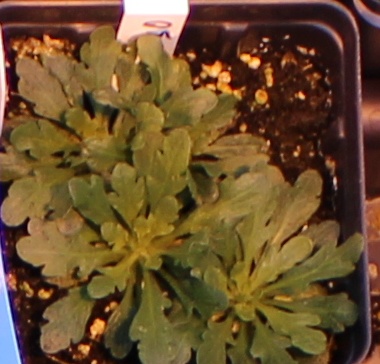
Label: Horseweed